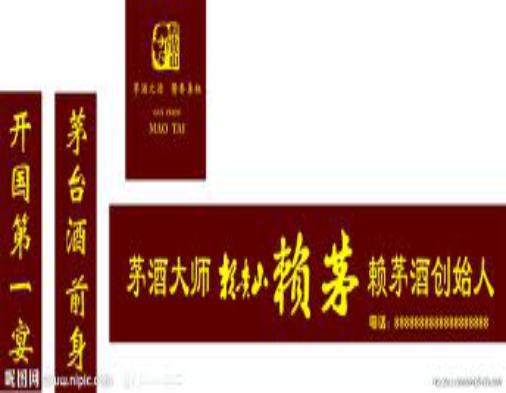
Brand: laimao
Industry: Food